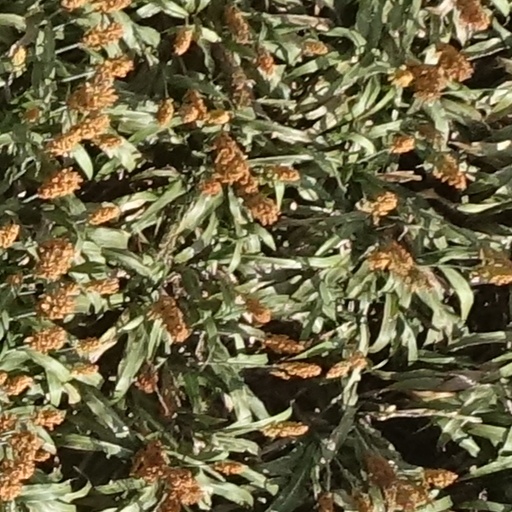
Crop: sorghum